Chan Yan Kit

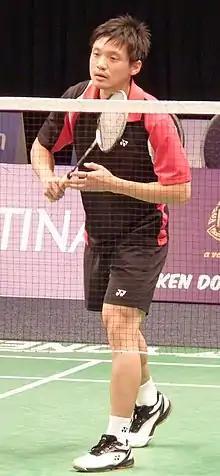

Chan Yan Kit (born 10 December 1985) is a badminton player from Hong Kong. He competed at the Asian Games from 2006 to 2014.